Arkansas State University–Mountain Home

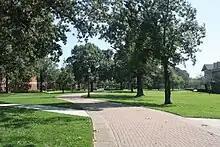
On campus

ASU established the Mountain Home campus on July 1, 1995, replacing the Mountain Home Community and Technical College. ASUMH held classes in downtown Mountain Home for the institution's first five years while funds were raised and a campus was constructed. The site of the former Mountain Home Baptist College at the southern end of College Street was purchased following a donation from the Jones family. Modeled after the University of Virginia, the $13M campus ($ million in today's dollars) opened on January 12, 2000, following a parade from the old campus to the new buildings. Initial buildings included Dryer Hall, First National Hall, McClain Hall, and Roller Hall.